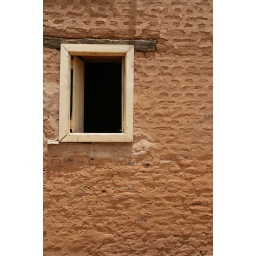
A wooden framed window against a mud-brick wall.